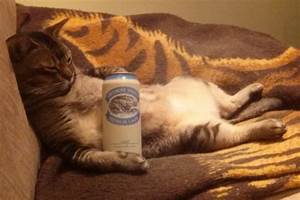
Label: cat